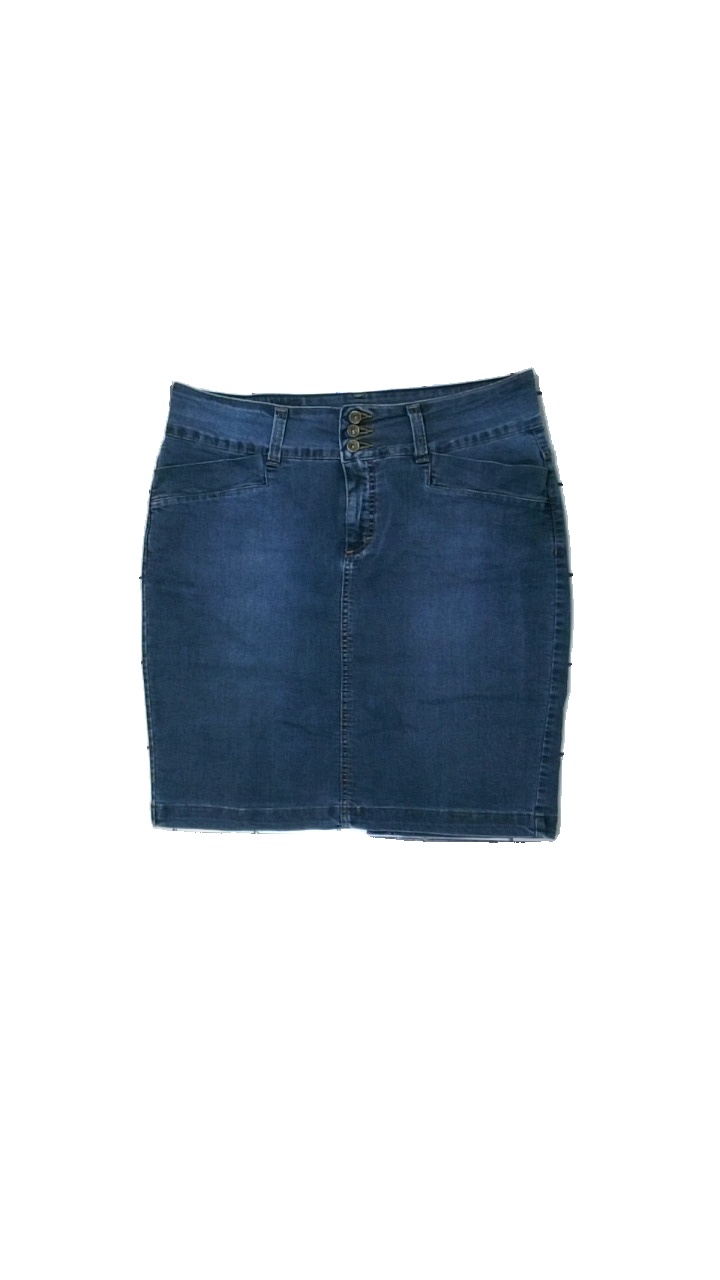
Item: Skirt (Ladies)
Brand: Bessie
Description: blå jeans kjol
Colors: Blue
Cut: Regular
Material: ?
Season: All
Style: Denim
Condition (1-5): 5
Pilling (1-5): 5
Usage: Reuse
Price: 50-100